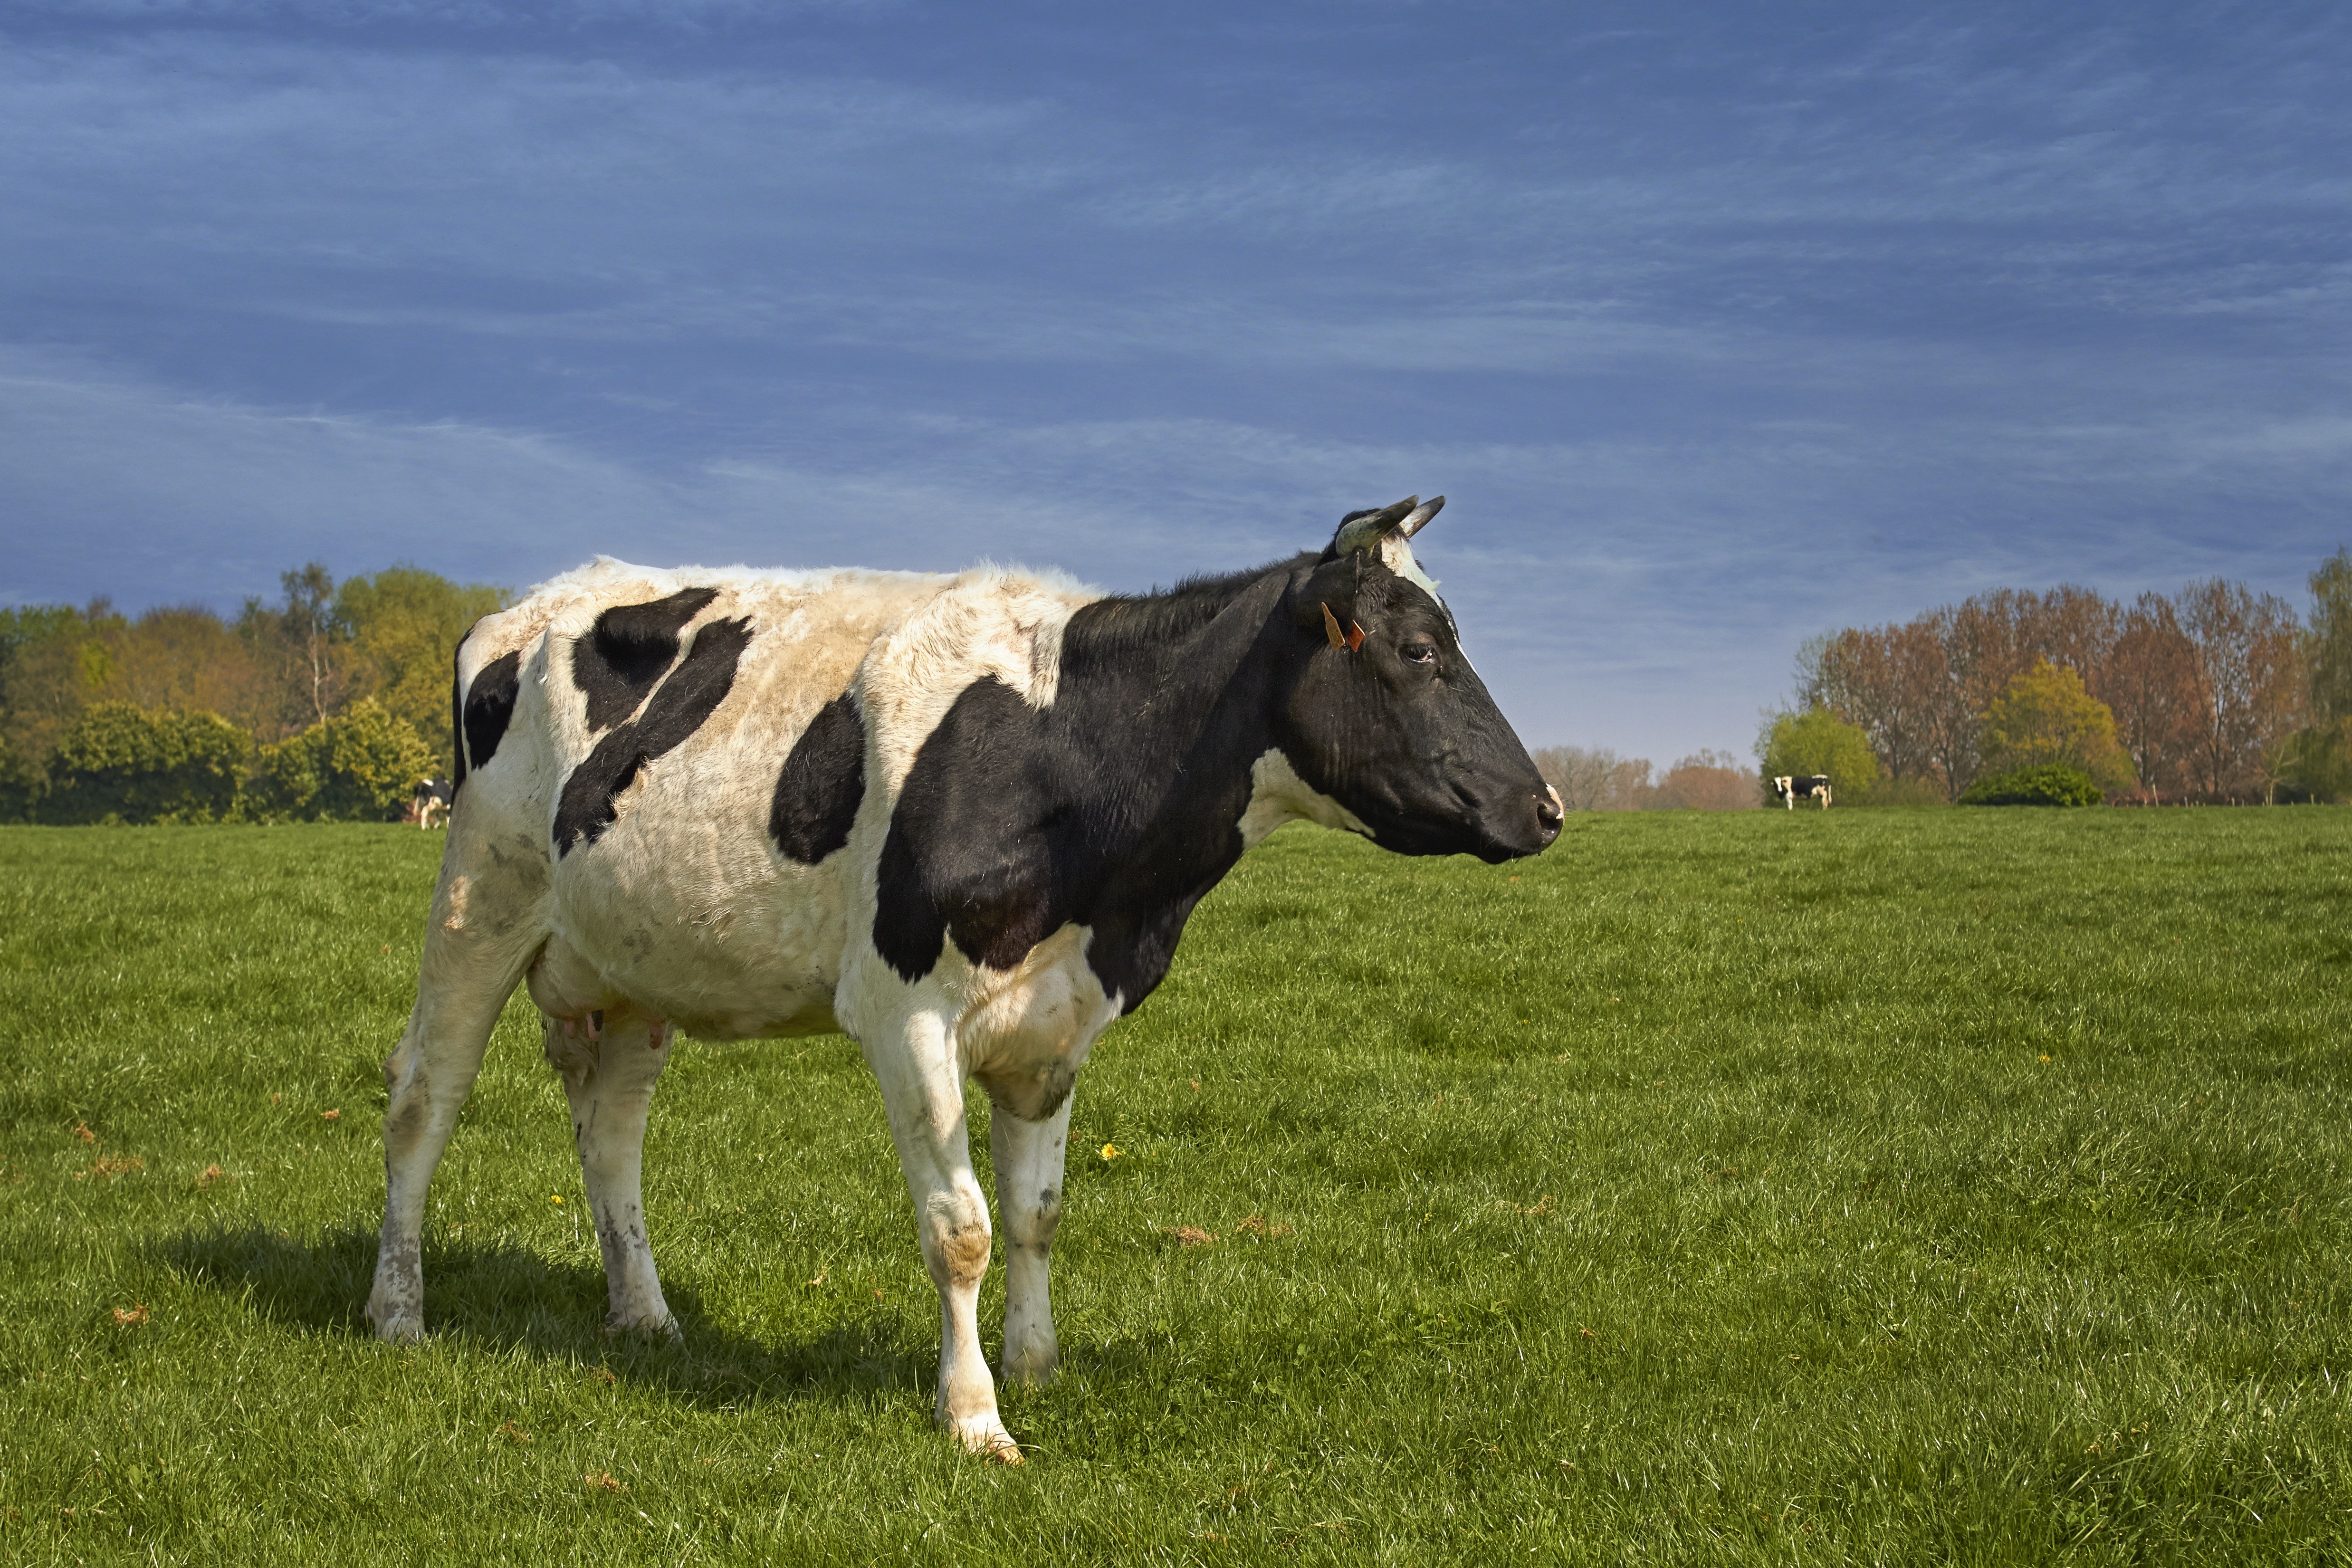
nature, grass, field, farm, meadow, countryside, green, cow, herd, pasture, grazing, ranch, horse, mammal, stallion, beef, agricultural, grassland, animals, mare, habitat, rural area, pack animal, black fur, whey, dairy cow, cattle like mammal, horse like mammal, mustang horse